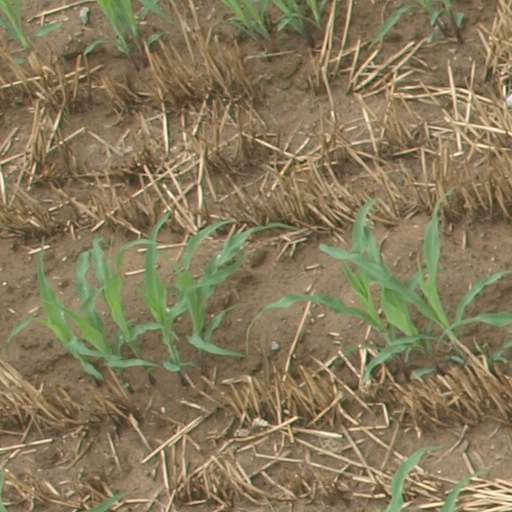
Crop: maize; corn